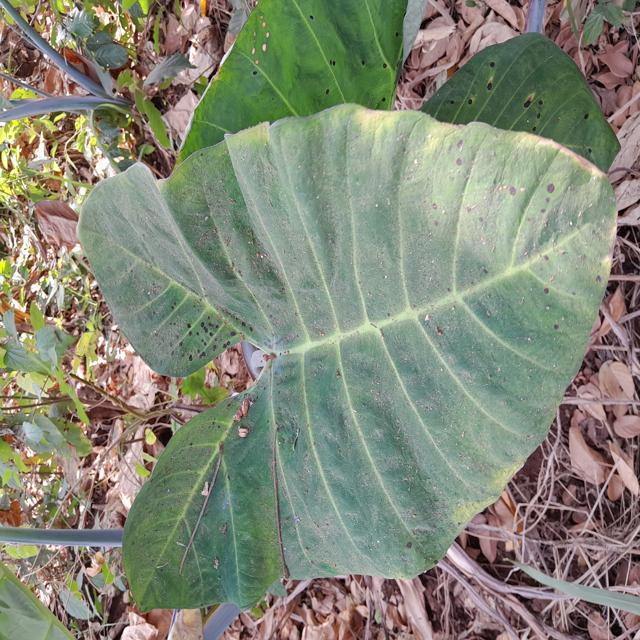
Label: Healthy